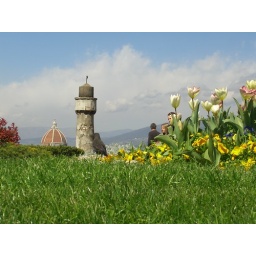
Spring time in Florence, green grass, tulips, a bird and the Duomo :-)